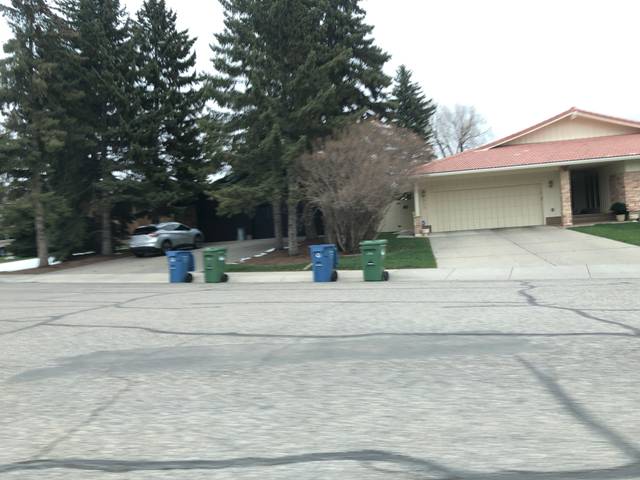
Region: Canada
Coordinates: 50.939, -114.053